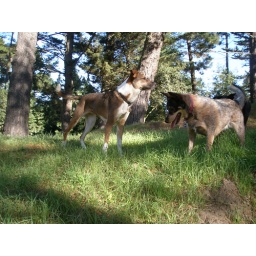
Baila's spotted a tennis ball in the grass.